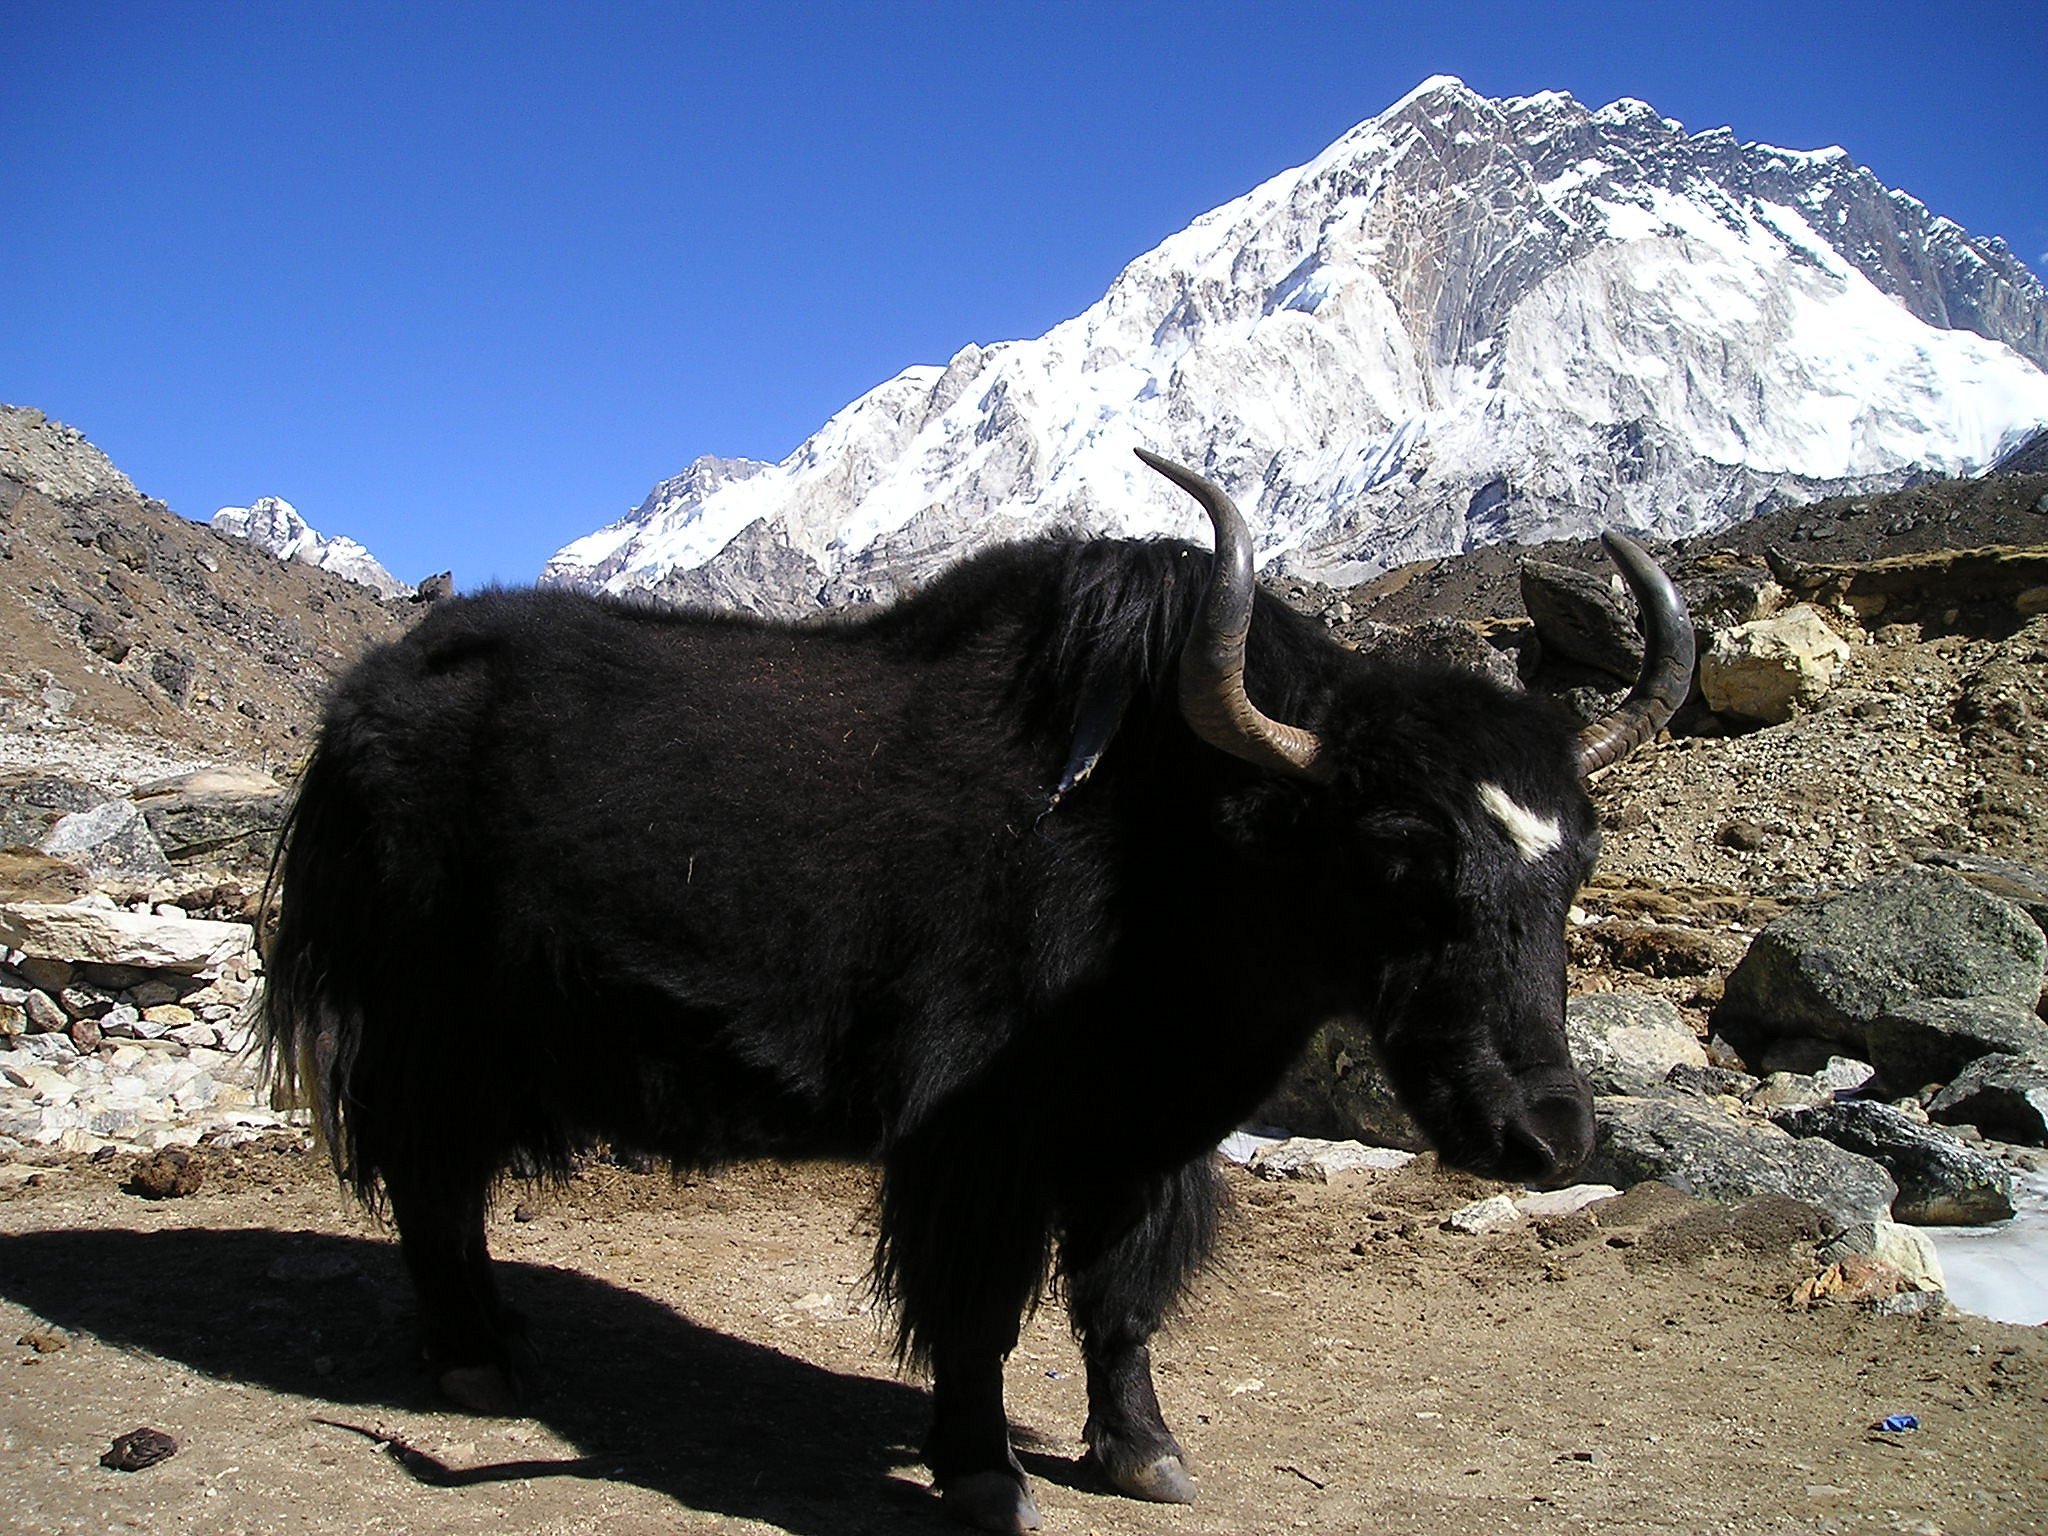
mountain, mountain range, transport, bear, wildlife, mammal, fauna, nepal, vertebrate, yak, tibetan, ox, himalayas, last animal, cattle like mammal, cow goat family, muskox